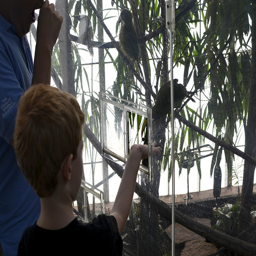
An adult and a child standing in front of a cage at a zoo.
A child feeding a bird inside an enclosure sanding on a branch in a green bush.
A boy reaches through a hole in a parrot enclosure to feed a parrot.
a kid feeding a bird through a little window
Red haired boy feeding a bird in a plastic cage.